Pereire brothers

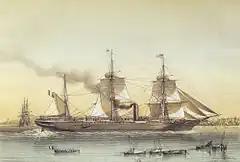
Steamer Pereire-Lebreton of the Pereire's Compagnie Générale Transatlantique

Emile and Isaac Pereire moved from Bordeaux to Paris in 1822 and 1823 respectively, where they initially lived in the house of their uncle , a banker. They became followers of Saint-Simonism. They kept their commitment to Saint-Simonian beliefs despite their break with Barthélemy Prosper Enfantin in the early 1830s.